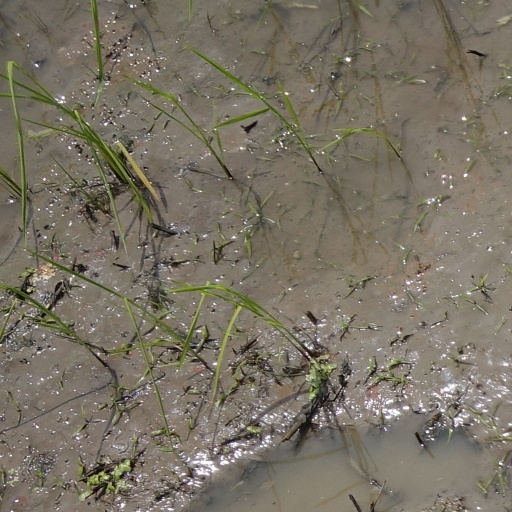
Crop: rice